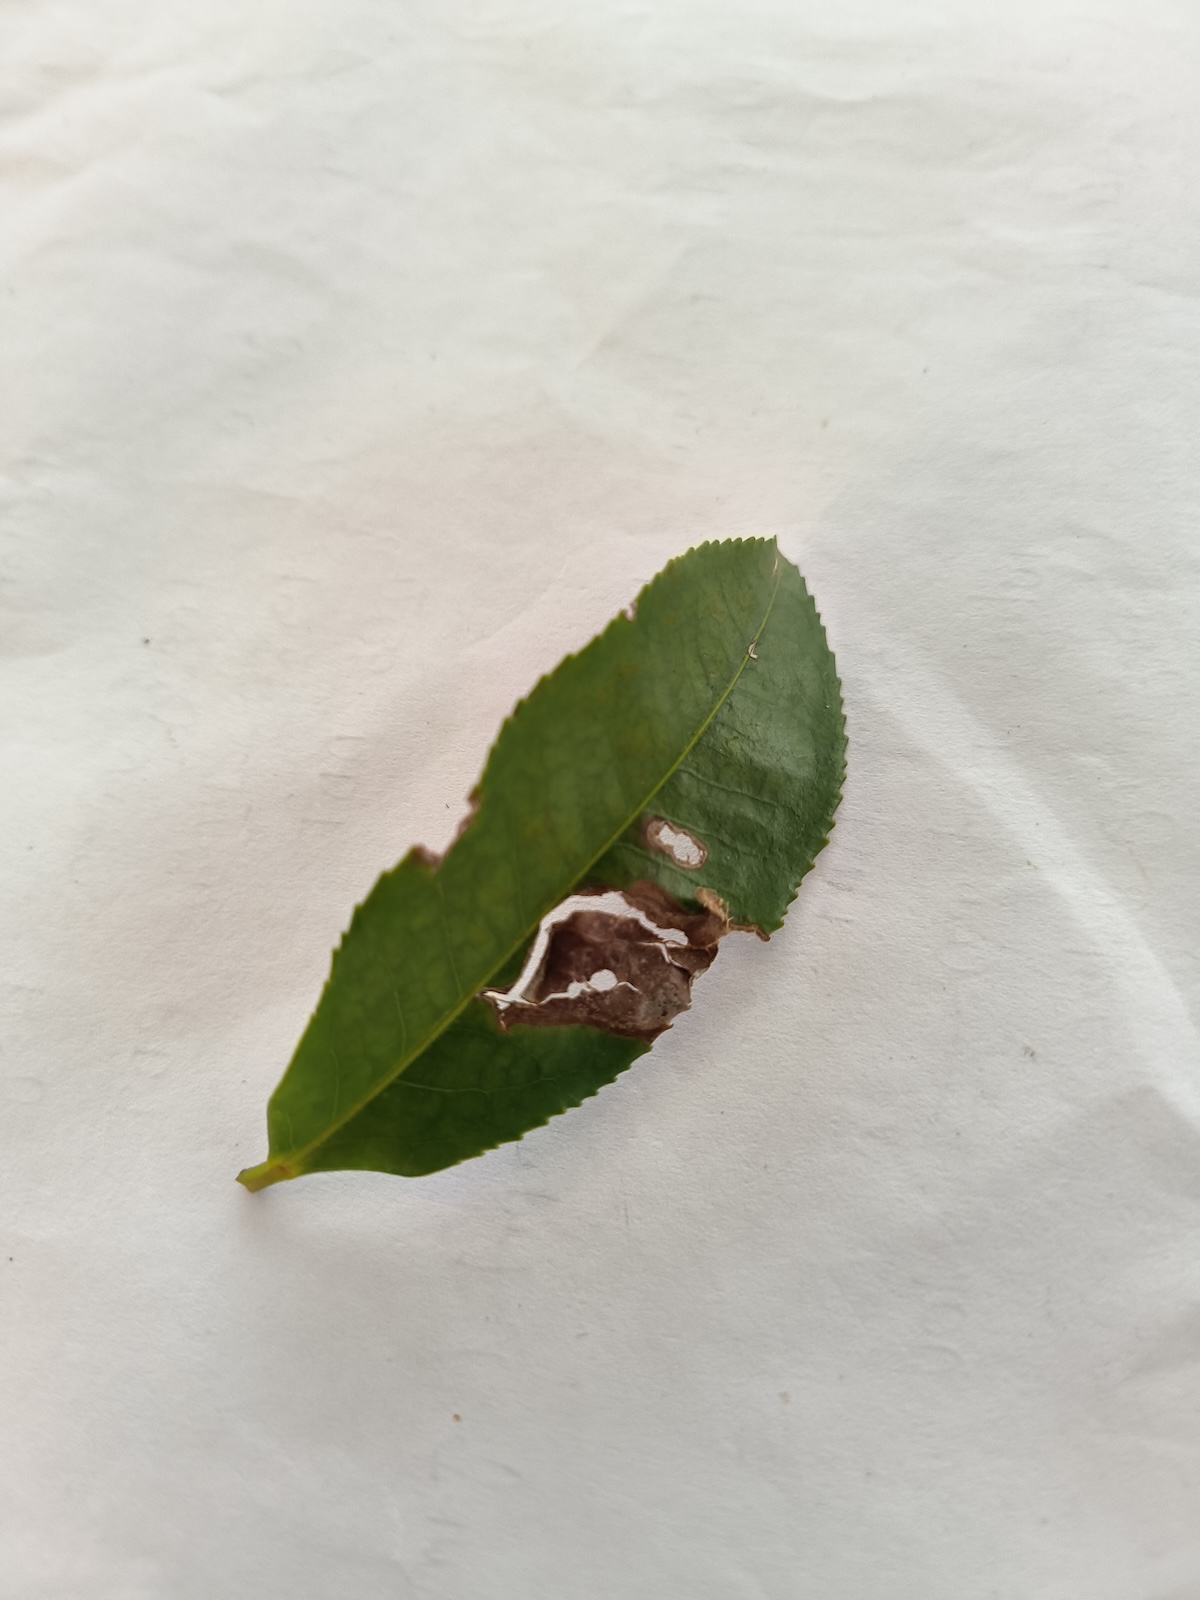
Label: Gray Blight